Social guidance film

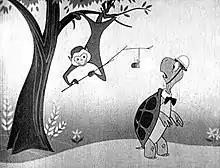
"Duck and Cover", 1952 film

While many of the films were merely instructional (like 1941's "Posture and Exercise", 1949's "Posture and Personality" and 1952's "Duck and Cover"), others ended with an invitation for a classroom discussion of the topic (1956's "What About Alcoholism?"; 1959's "What About Prejudice?"), whereas others were presented as striking cautionary tales (1959's "Signal 30"; 1961's "Seduction of the Innocent"; 1967's "Narcotics: Pit of Despair").